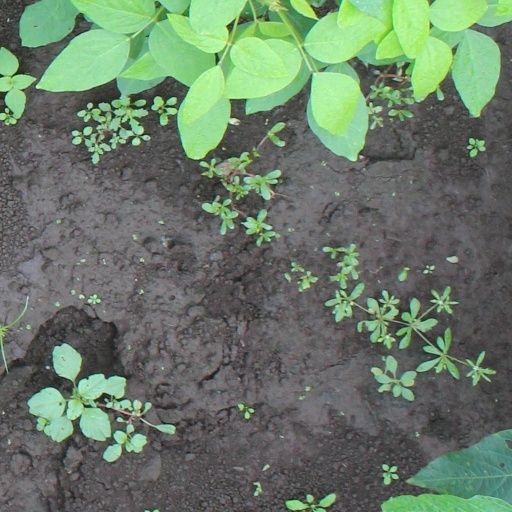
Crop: soybean